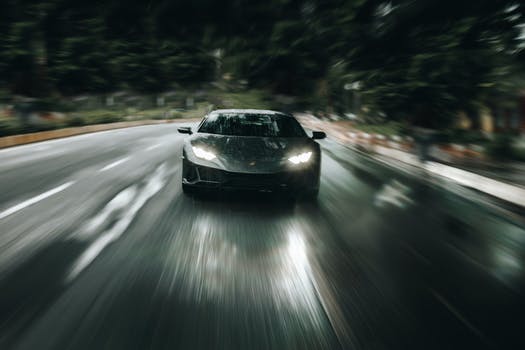
Label: No Watermark